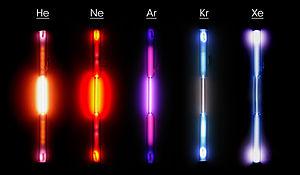
Cinq tubes à gaz
Le tube à gaz est un type de tube électronique constitué d'électrodes entourées par un gaz, cet ensemble étant disposé à l'intérieur d'une enveloppe, étanche et résistante à la température. Bien que l'enveloppe soit généralement en verre, les tubes de puissance utilisent souvent de la céramique, et les versions militaires utilisent parfois du verre doublé par du métal.